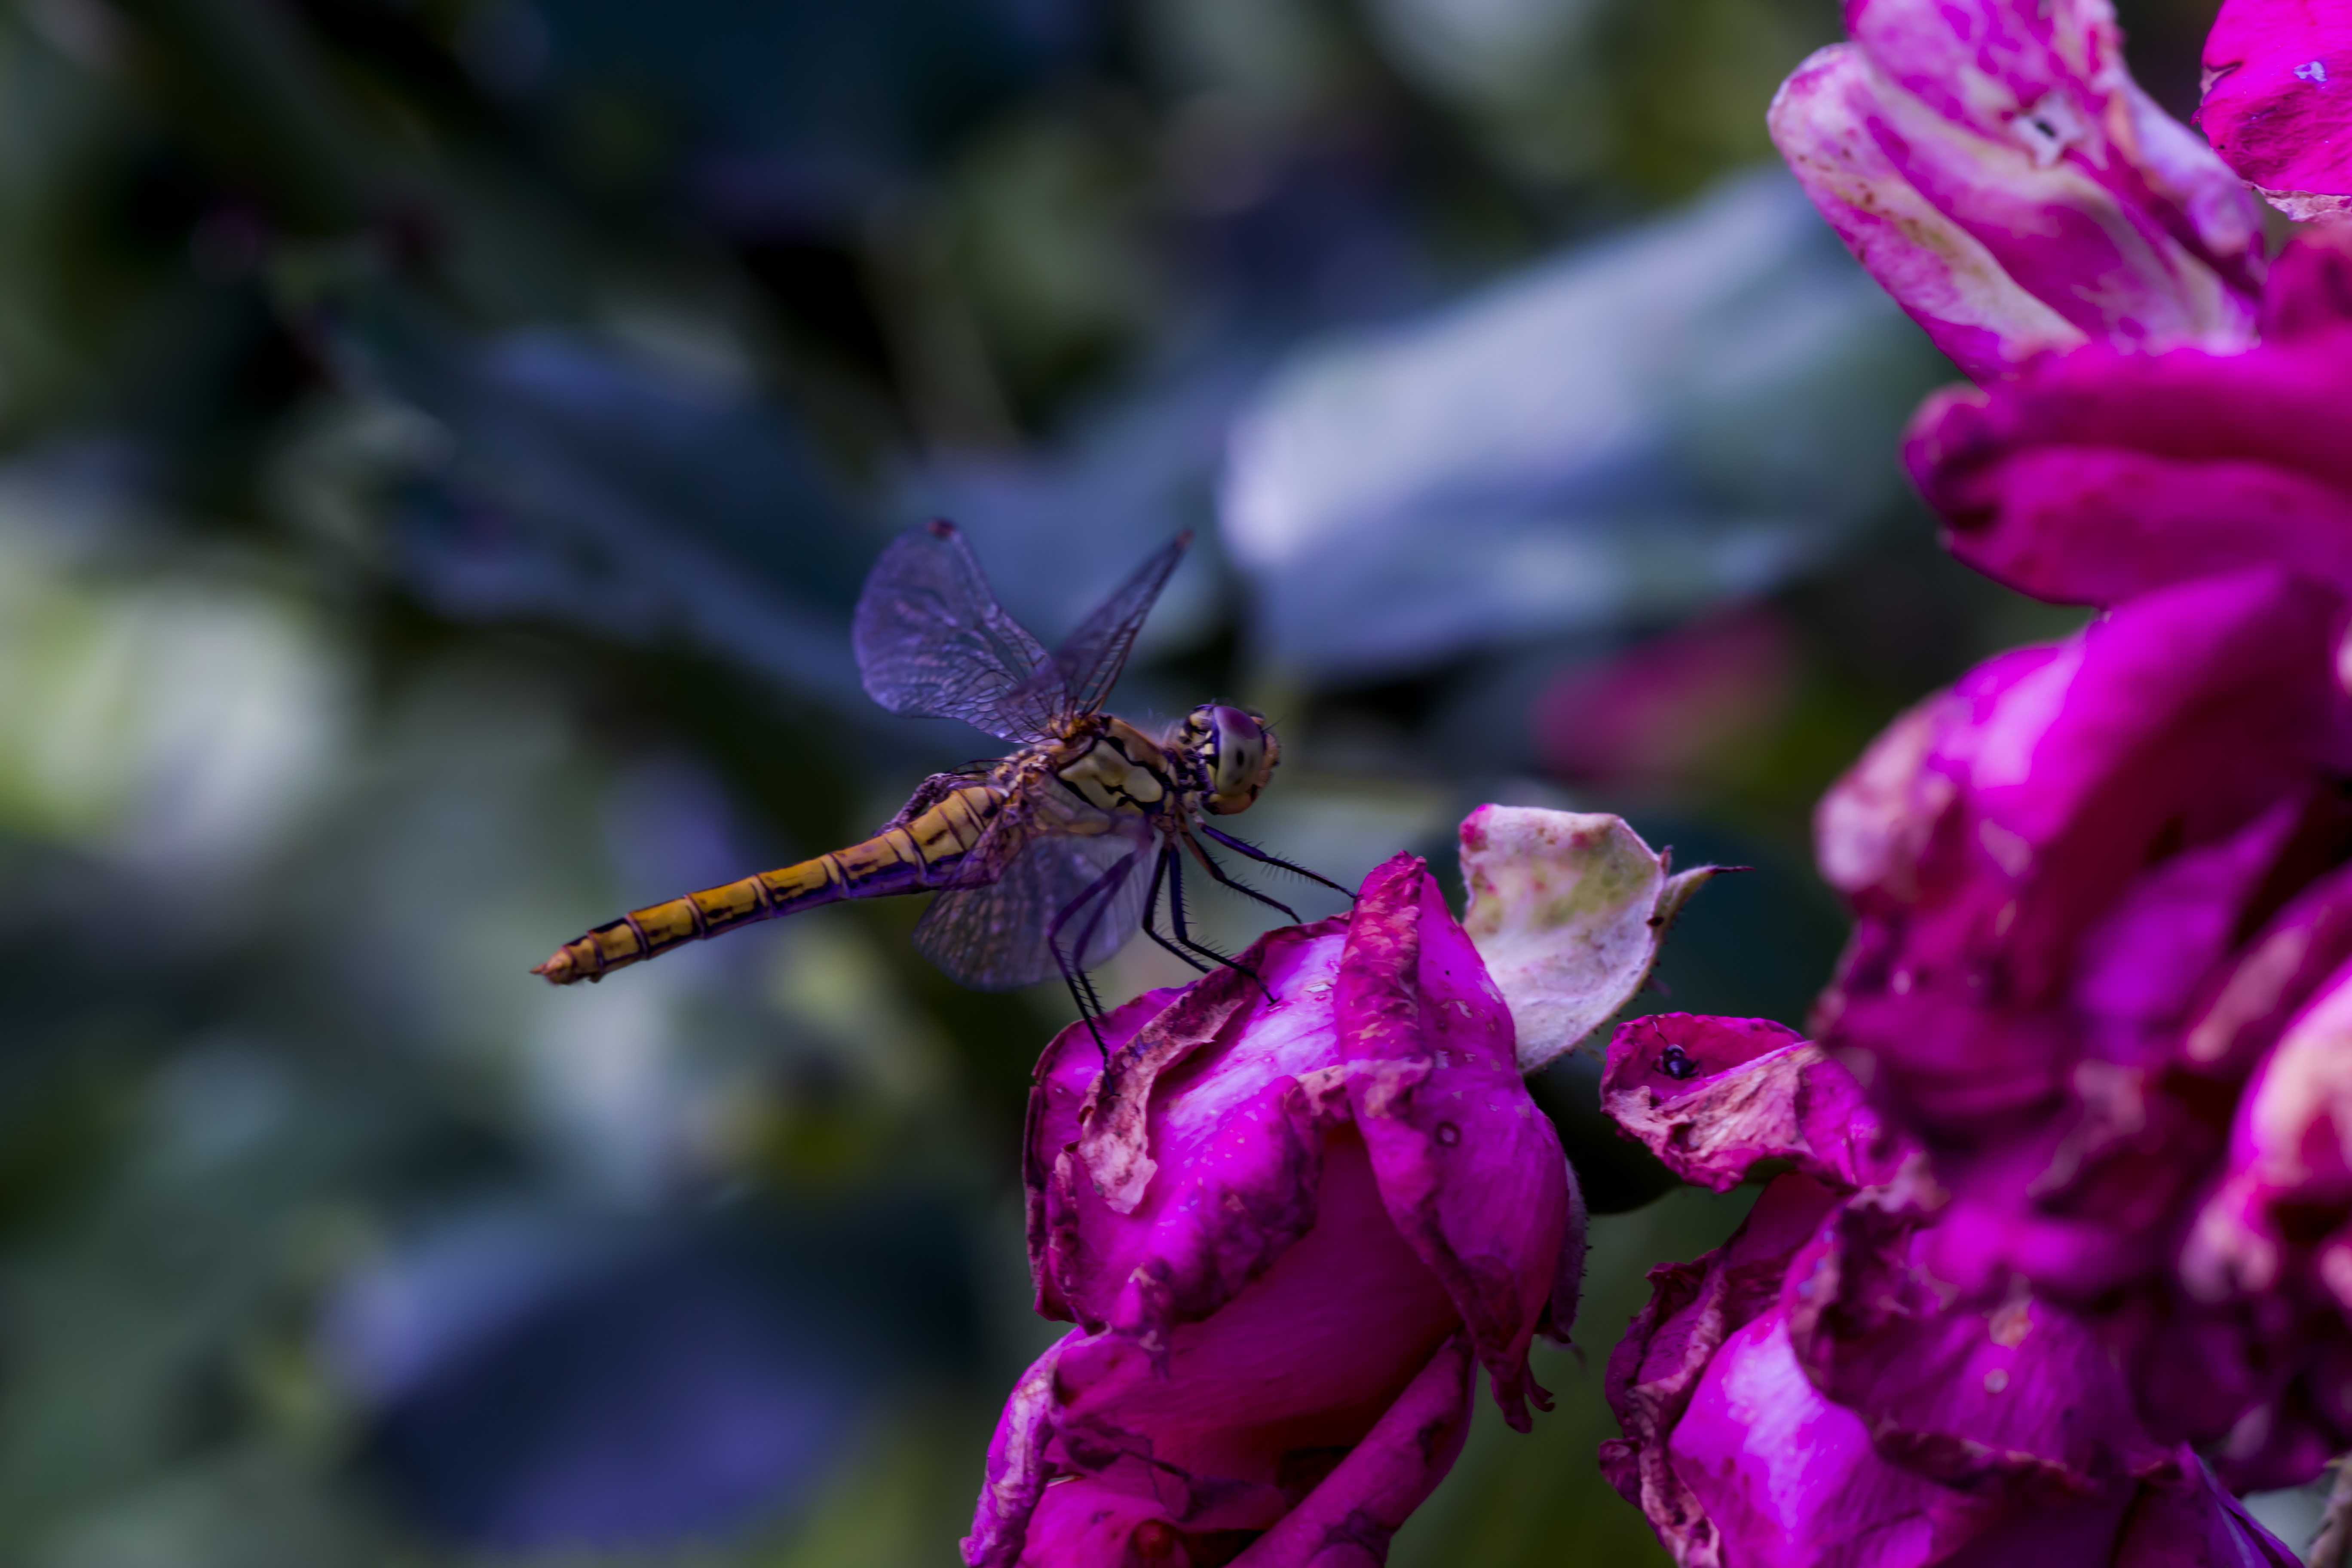
dragonfly, natural, flower, beautiful, summer, pink, rose, insect, violet, purple, petal, plant, macro photography, invertebrate, flowering plant, close up, organism, botany, magenta, dragonflies and damseflies, pest, pollen, membrane winged insect, spring, nectar, honeybee, pollinator, arthropod, fly, ironweed, violet family, wildflower, geranium